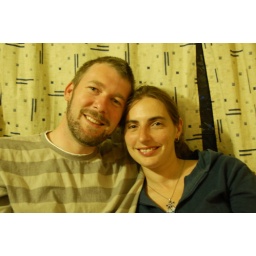
Rainy evening in the caravan and we had candles burning, hence the very yellow light!